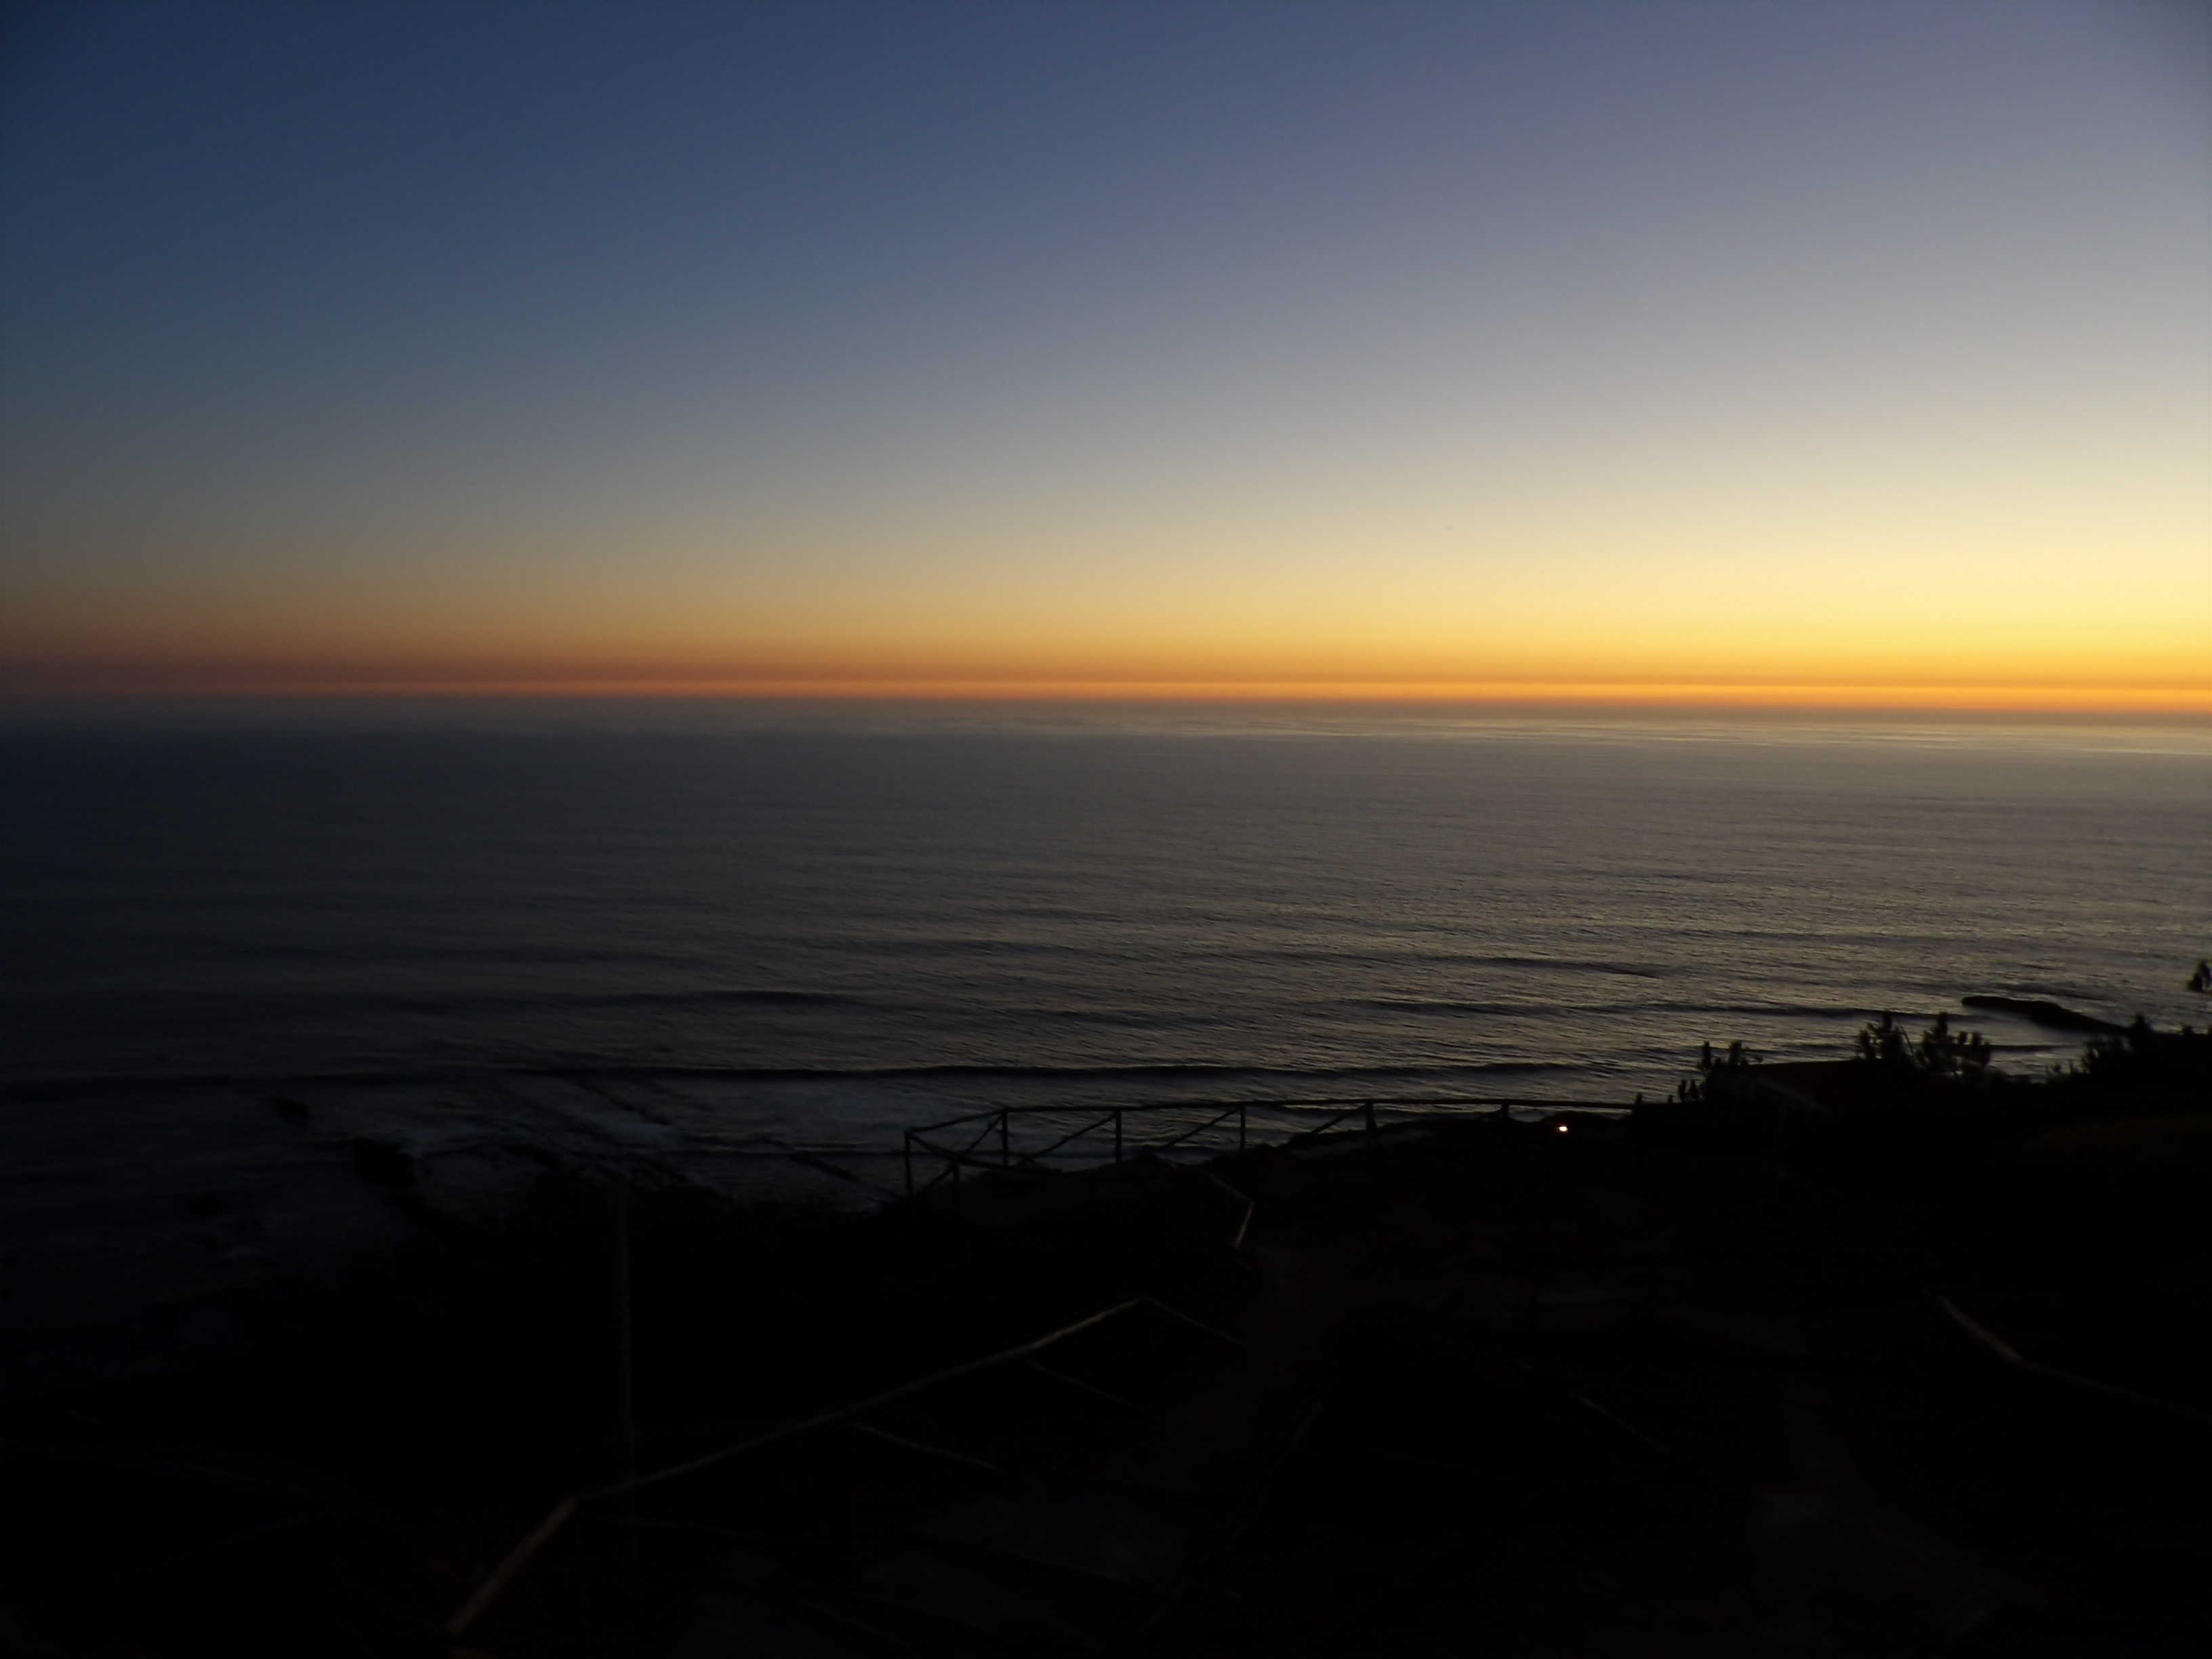
beach, landscape, sea, coast, ocean, horizon, cloud, sun, sunrise, sunset, sunlight, morning, shore, wave, dawn, dusk, evening, bay, body of water, portugal, afterglow, atmospheric phenomenon, wind wave